Bad Rotenfels

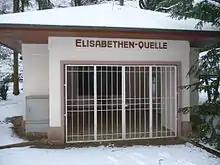
The ElizabethenQuelle Site & Memorial

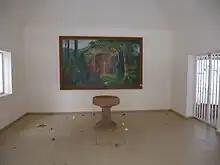
Inside the ElizabethenQuelle Memorial

In 1996, the Rotenfels Castle Academy was established at Schloß Rotenfels, which also includes the Baden-Württemberg Academy of Fine Arts school, school and amateur theater.